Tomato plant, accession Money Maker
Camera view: vertical (180 deg); turntable rotation: 0 degrees
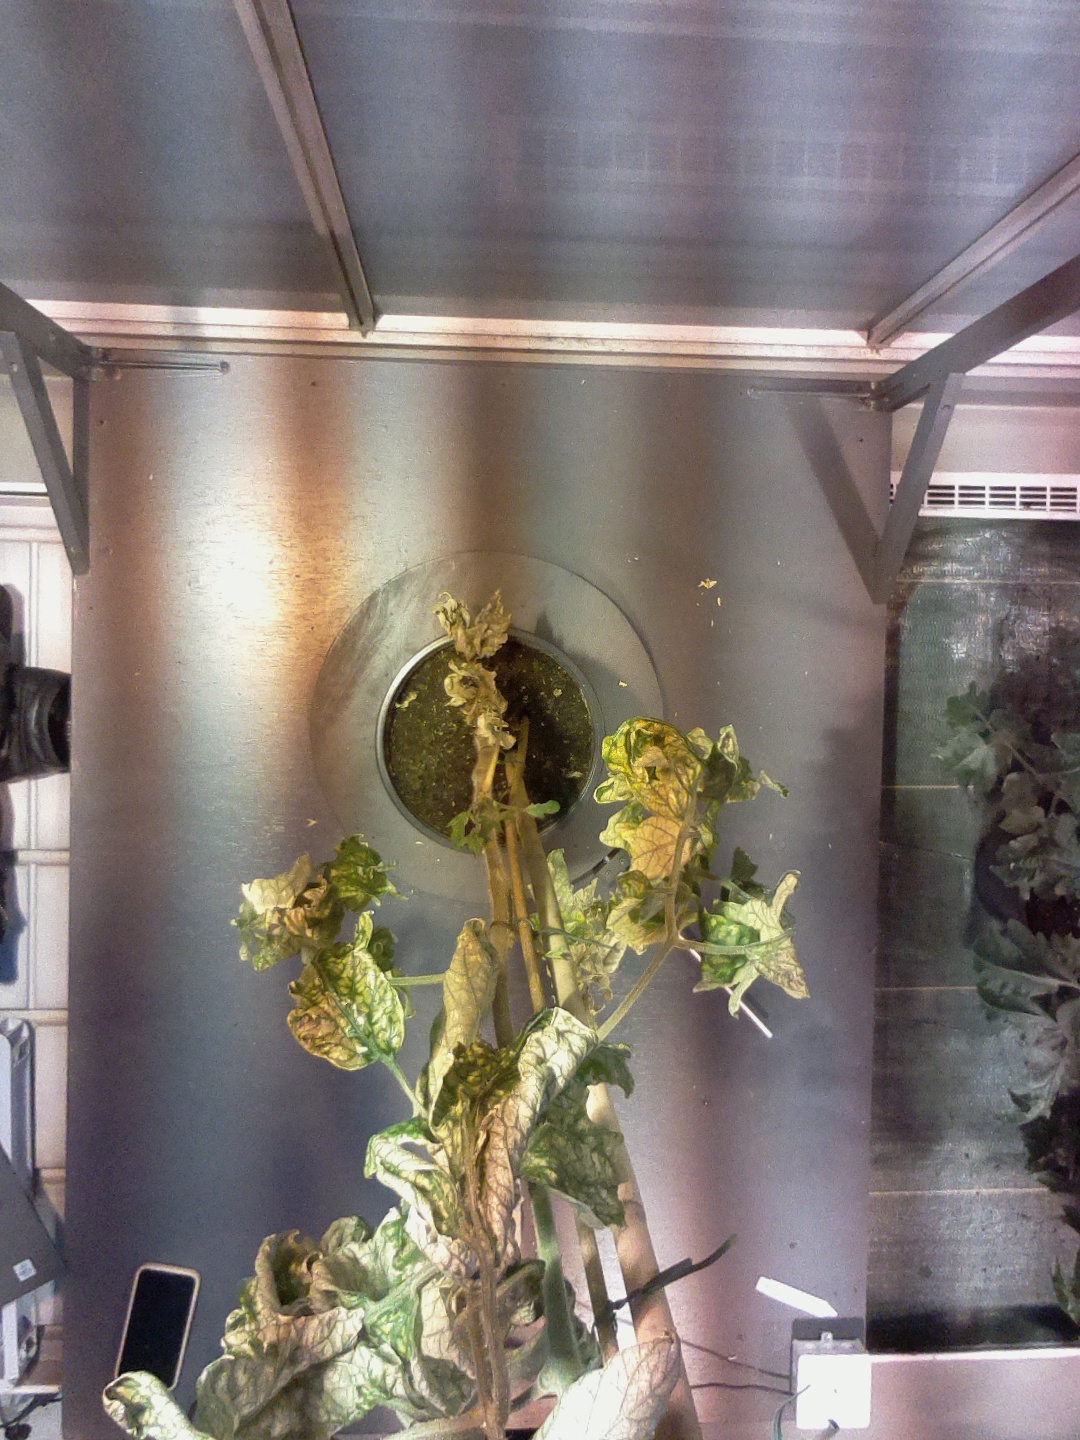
BBCH growth stage 81: 10%-20% of fruits show typical fully ripe color